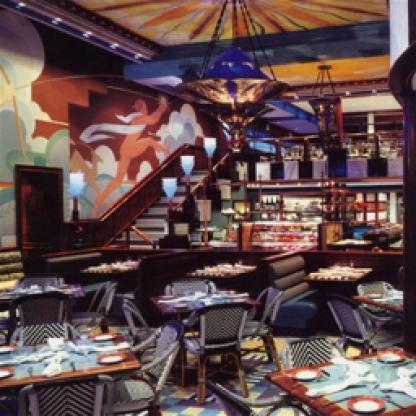
Scene: Indoor